Postmodernism in China

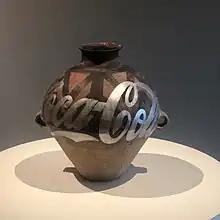
Ai Weiwei: Unbroken at the Gardiner Museum

Ai Weiwei: As an artist and activist, Ai's work is synonymous with Chinese postmodern art. His installations and sculptures, including "Sunflower Seeds" and "Dropping a Han Dynasty Urn," often contain political statements that critique contemporary issues.